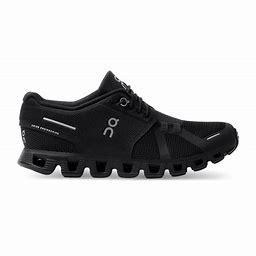
Brand: ON
Model: Cloud 5